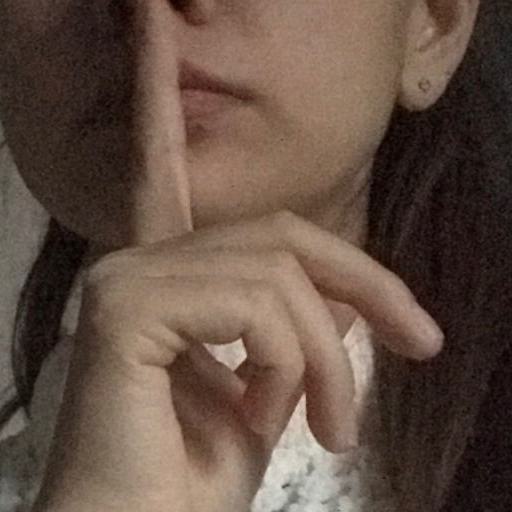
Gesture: mute